Rafael Tufiño

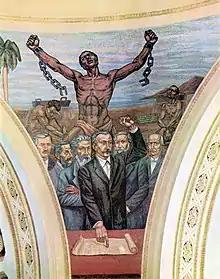
"Abolition of Slavery" (1986), mosaic by Tufiño in the Capitol Building, San Juan, Puerto Rico

Rafael Tufiño Figueroa (October 30, 1922 – March 13, 2008) was a Puerto Rican painter, printmaker and cultural figure in Puerto Rico, known locally as the "Painter of the People".